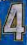
Number: 4